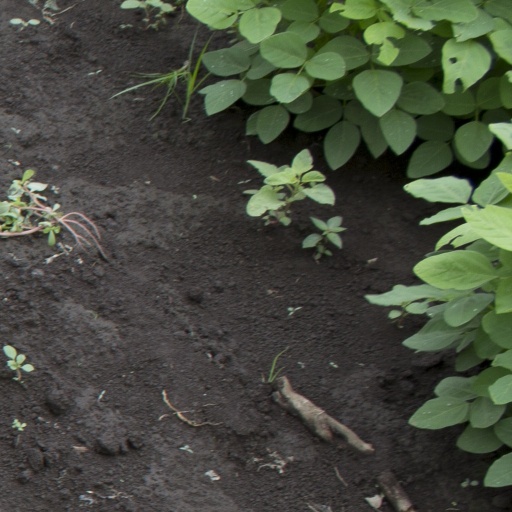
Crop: soybean